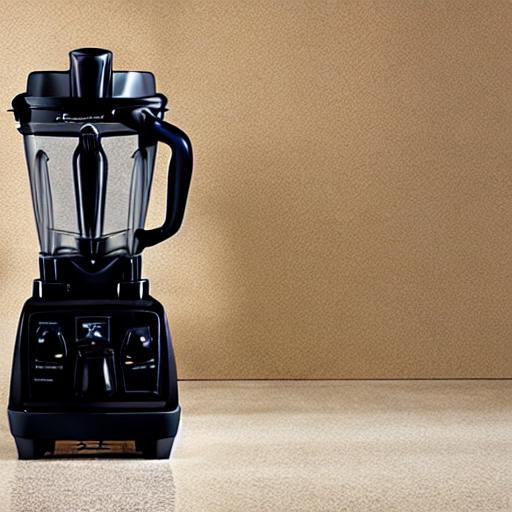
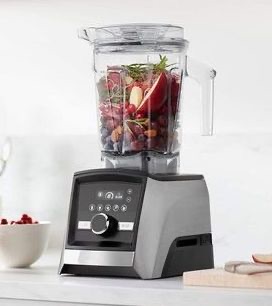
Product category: items_blender
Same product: no